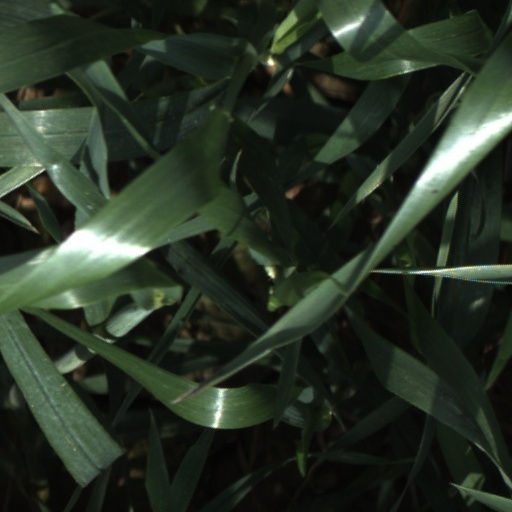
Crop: wheat